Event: Nepal Earthquake
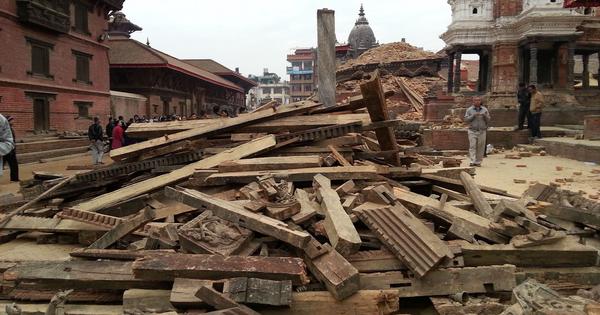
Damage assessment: damage